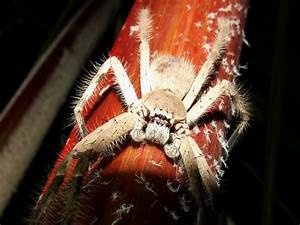
Label: ragno